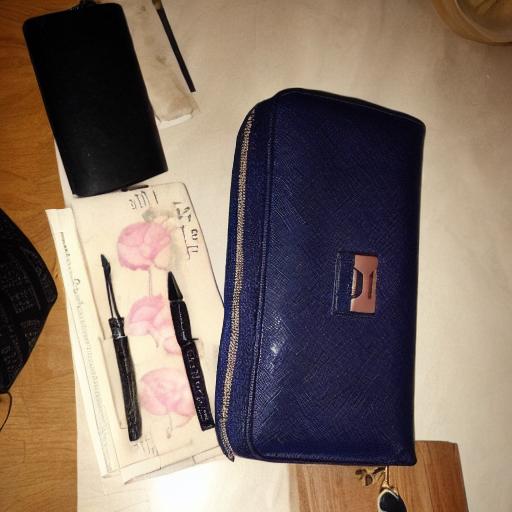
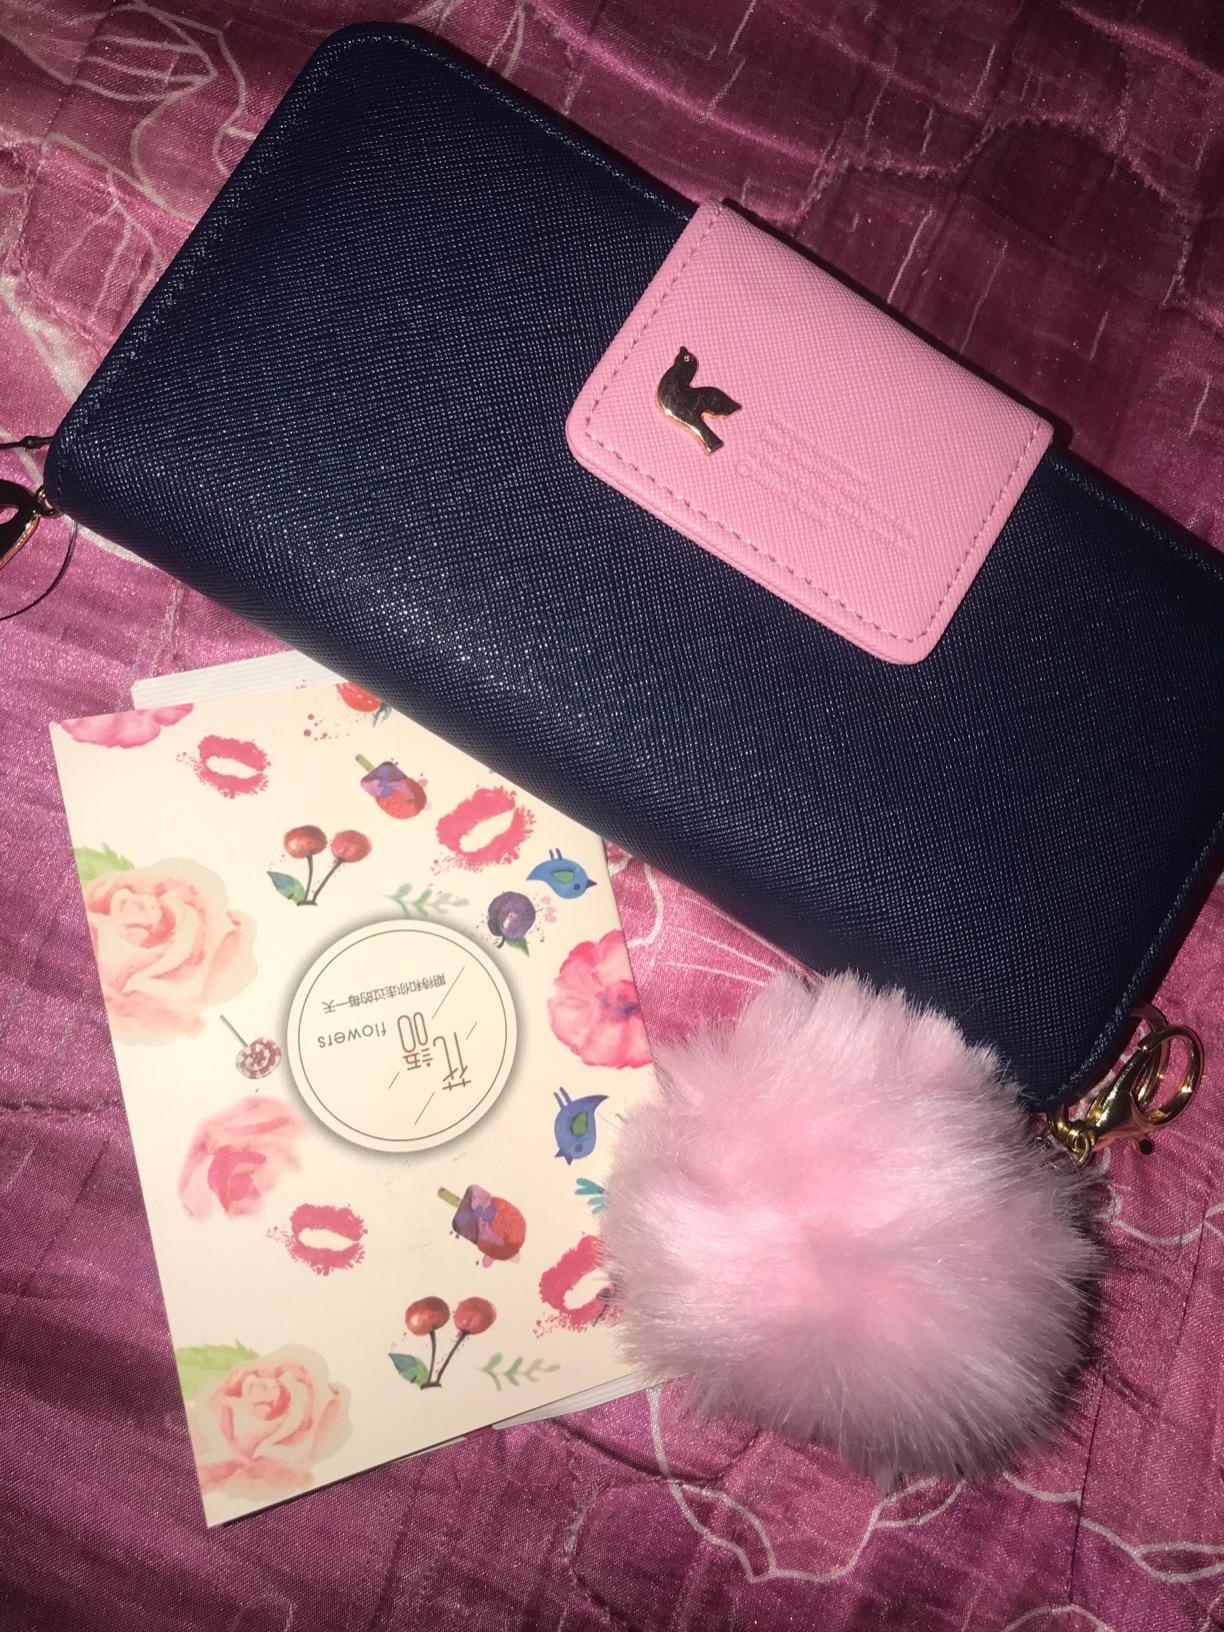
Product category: accessories_handbag
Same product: no